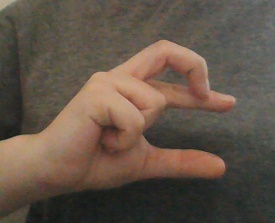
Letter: thal